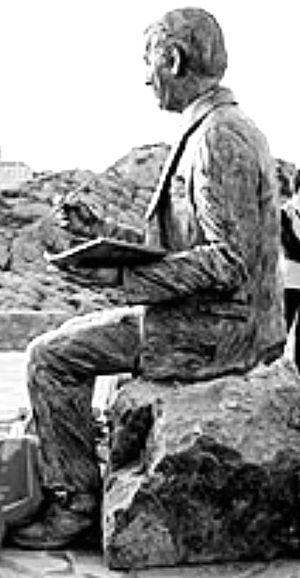
Arturo Dúo Vital
Arturo Dúo Vital var en spansk komponist, professor, dirigent, pianist og lærer.